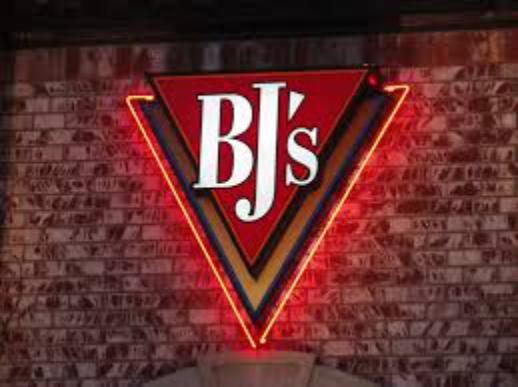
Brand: BJ's Restaurant
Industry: Others